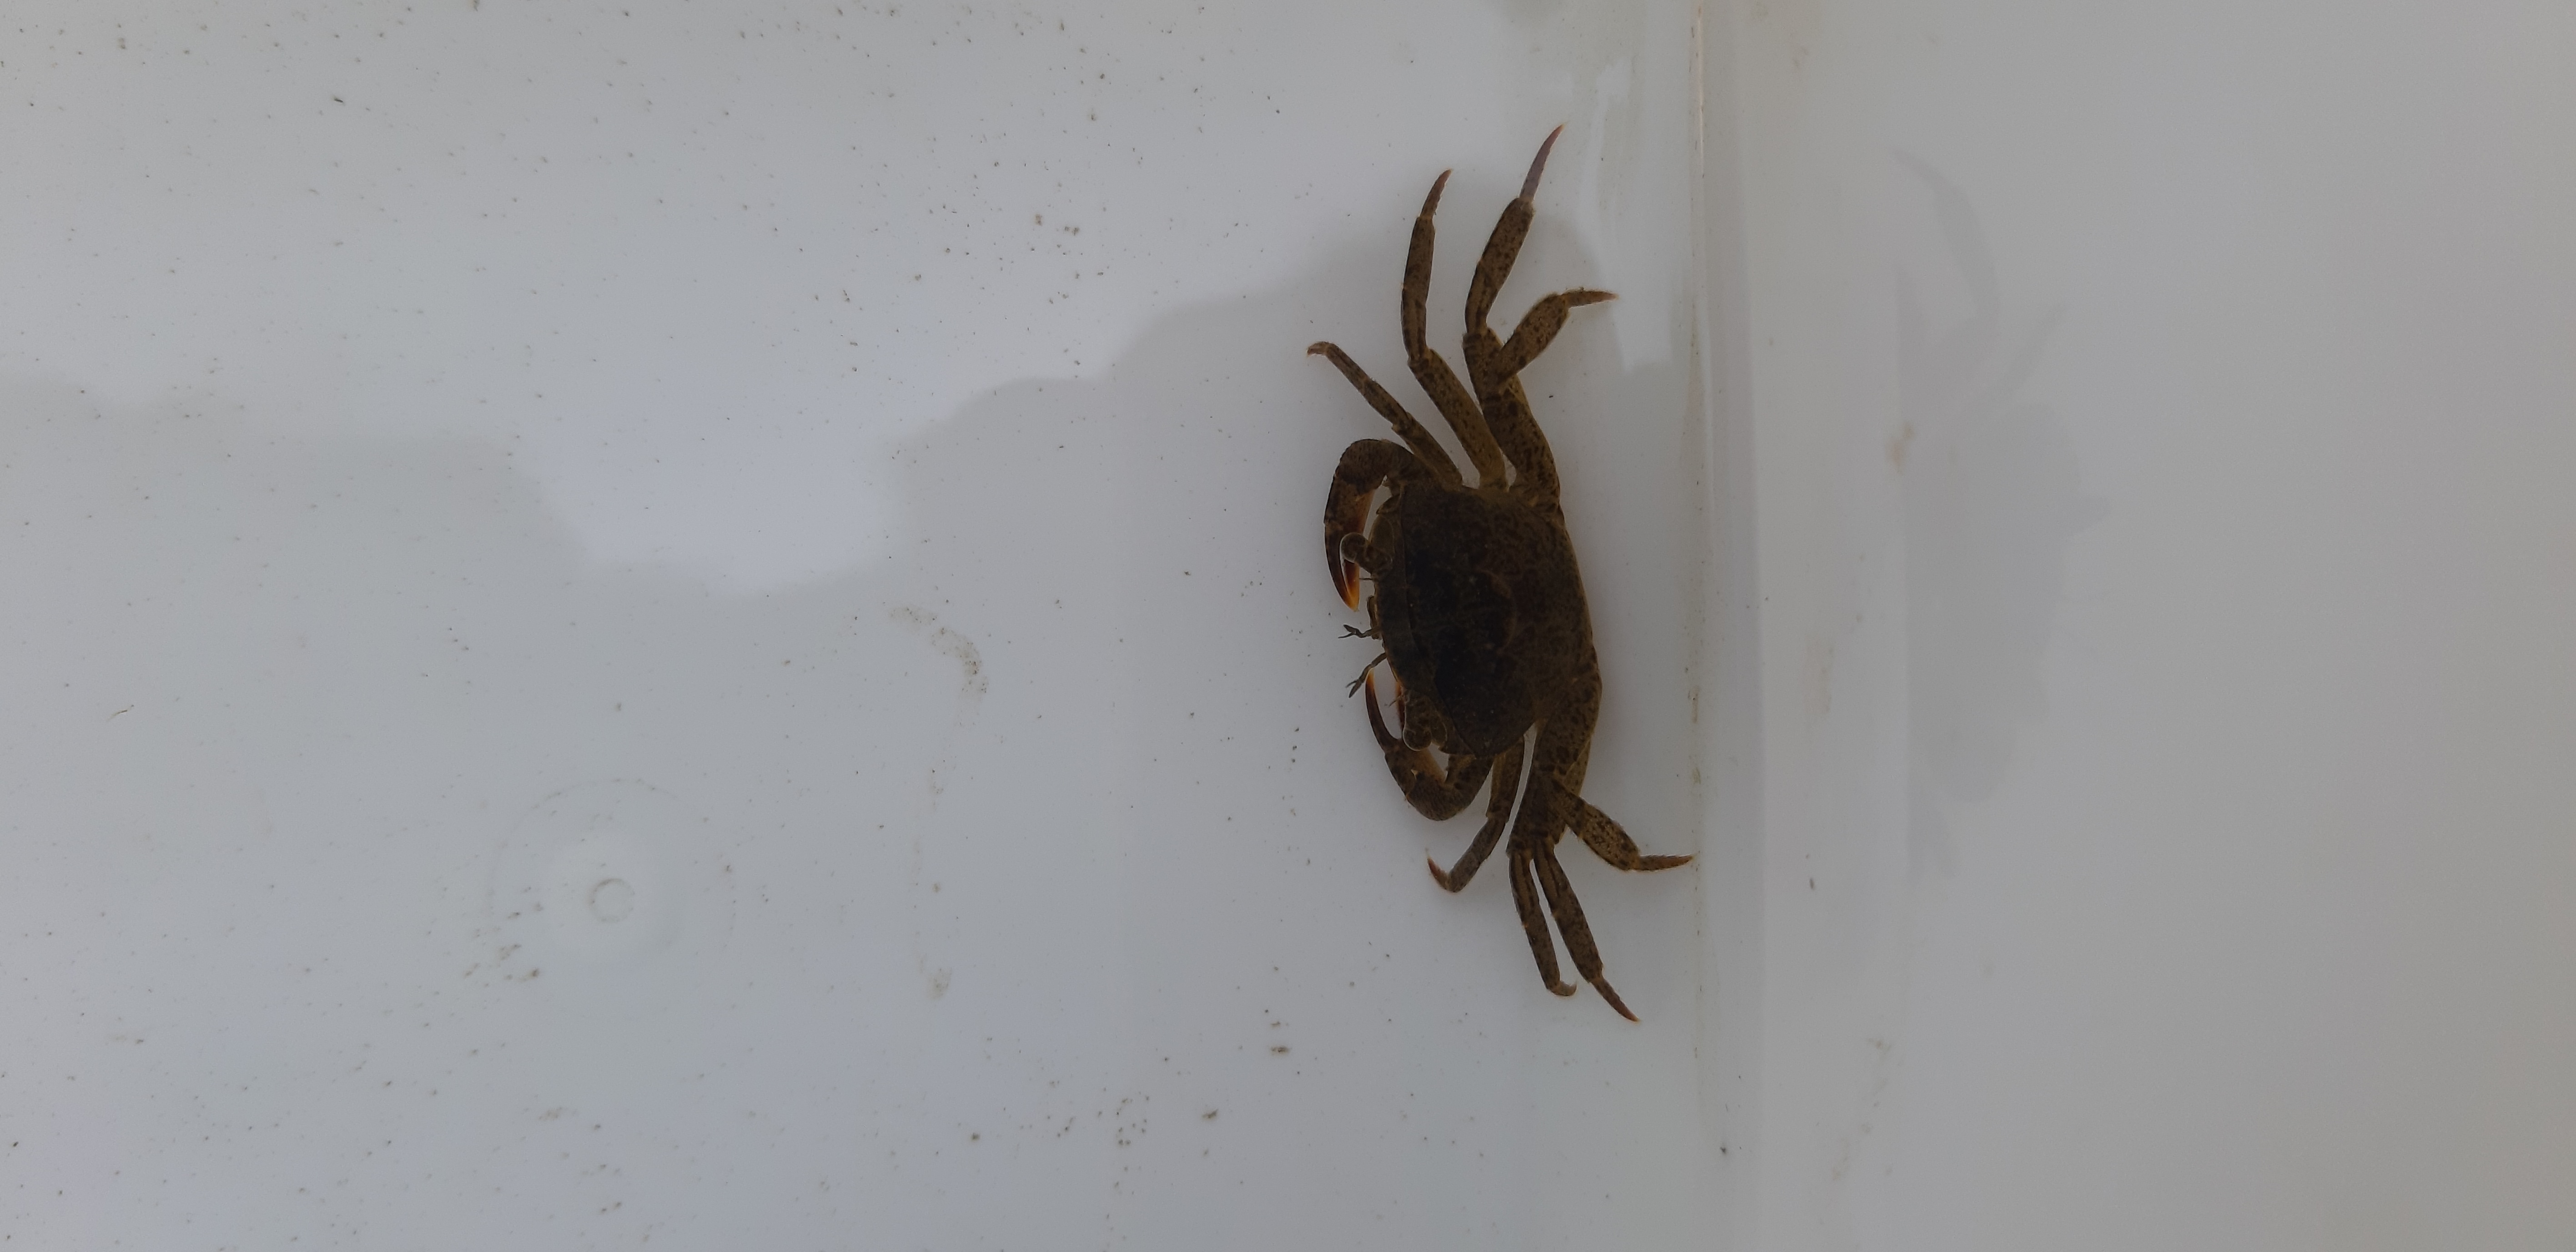
Macroinvertebrate group: crabs_and_shrimps